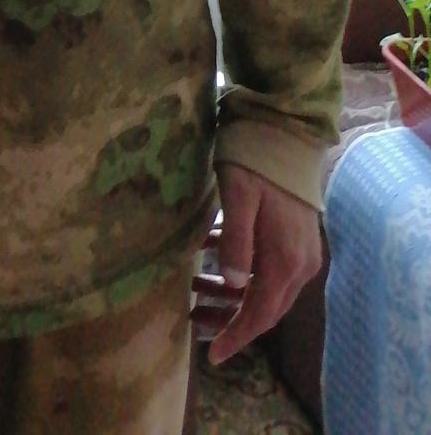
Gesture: no_gesture